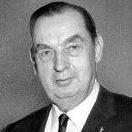
Age: 51